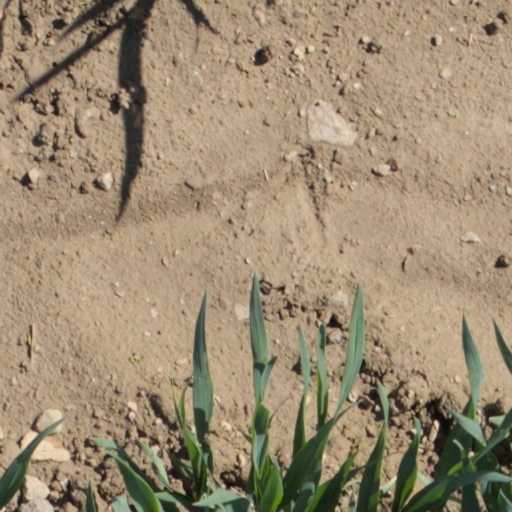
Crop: wheat